Jean de Vivonne

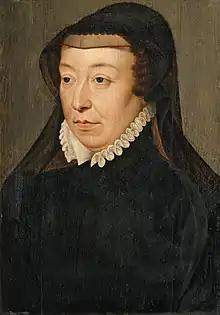
Queen Mother Catherine wife of Henri II, mother of three French kings and a frequent receiver of Saint-Gouard's despatches as ambassador to Spain and the Papacy

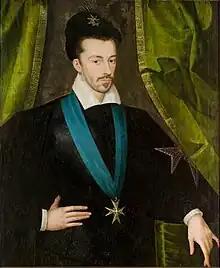
Duc d'Anjou who succeeded Charles as king Henri III

His residency of years in Spain would be the fifth longest French diplomatic mission of his time, behind the ambassadorships of du Ferrier to Venezia (11.5 years), Jean de Liverdis to the Swiss Grauer Bund - Grey League (14.5 years), Guillaume Ancel to the Holy Roman Empire (17.5 years) and Danzay to Danmark (21 years). As the latter decades of the sixteenth-century wore on ambassadorships trended towards longer and longer periods.